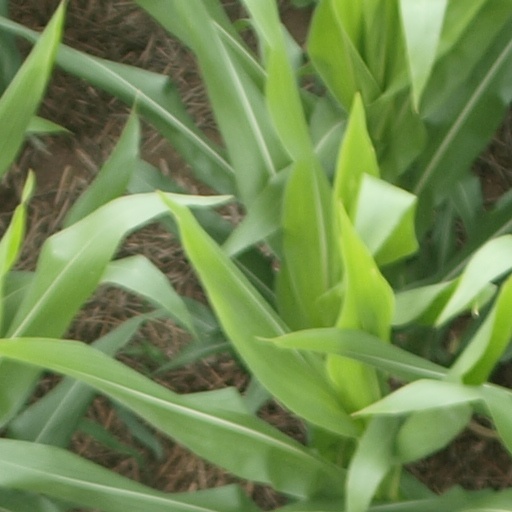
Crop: maize; corn